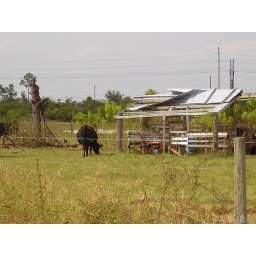
Driving down the road and spotted this cow in a field.